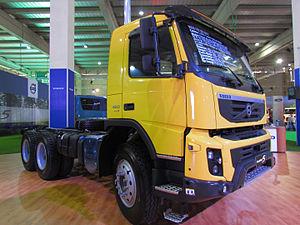
Volvo FMX est une gamme de véhicules spécialisés sur le travail de chantier du constructeur suédois Volvo produite depuis 2010.